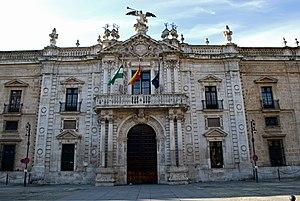
Séville est une ville du Sud de l’Espagne, capitale de la province de Séville et de la communauté autonome d’Andalousie.